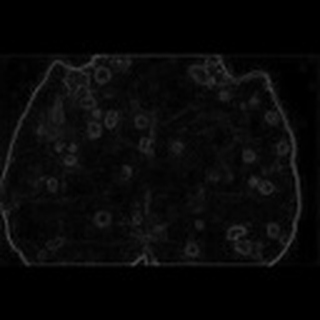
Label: cotton_target_spot